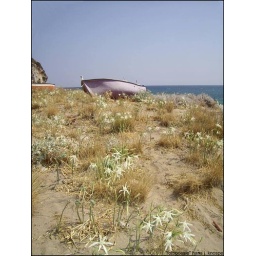
sudden flowers at the beach after the rain in July in Greece...